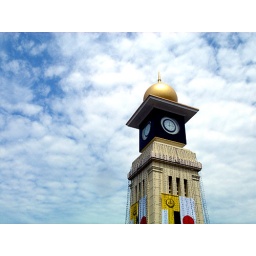
clock tower somewhere around Perak..can't remember which town